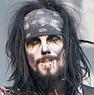
Age: 38